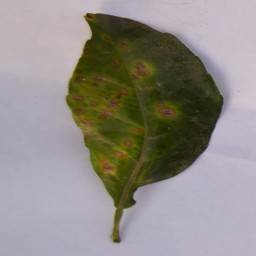
Plant part: leaf
Disease: canker